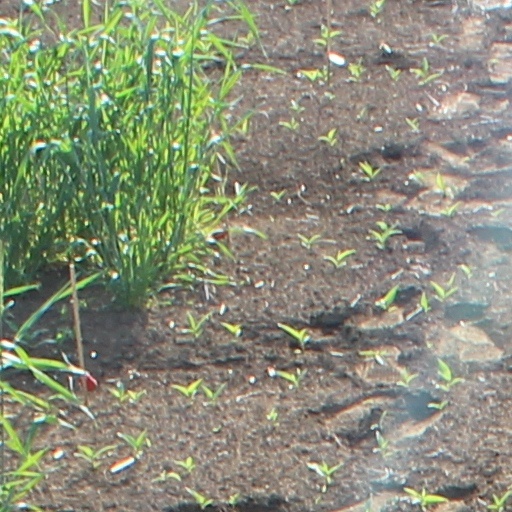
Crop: wheat